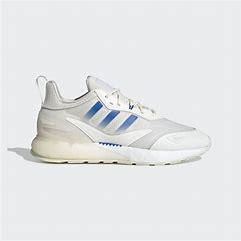
Brand: Adidas
Model: ZX 2K Boost 2